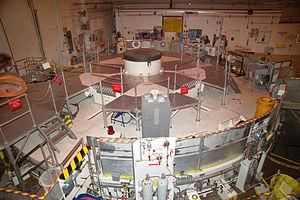
L’Advanced Test Reactor est un réacteur nucléaire de recherche du laboratoire national de l'Idaho, situé à l'est d'Arco, dans l'Idaho. Ce réacteur a été conçu et est utilisé pour tester les combustibles et les matériaux nucléaires destinés aux centrales électriques, à la propulsion navale, à la recherche et aux réacteurs avancés. Il peut fonctionner à une puissance thermique maximale de 250 MW et dispose d'un noyau « Four Leaf Clover » qui permet une variété de lieux d'essais. La conception unique permet différentes conditions de flux à différents endroits. Six des sites d'essai permettent d'isoler une expérience du système de refroidissement primaire, fournissant son propre environnement pour la température, la pression, le débit et la chimie, reproduisant l'environnement physique tout en accélérant les conditions nucléaires.